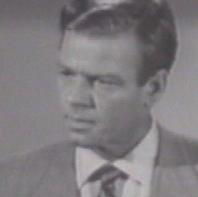
Age: 36